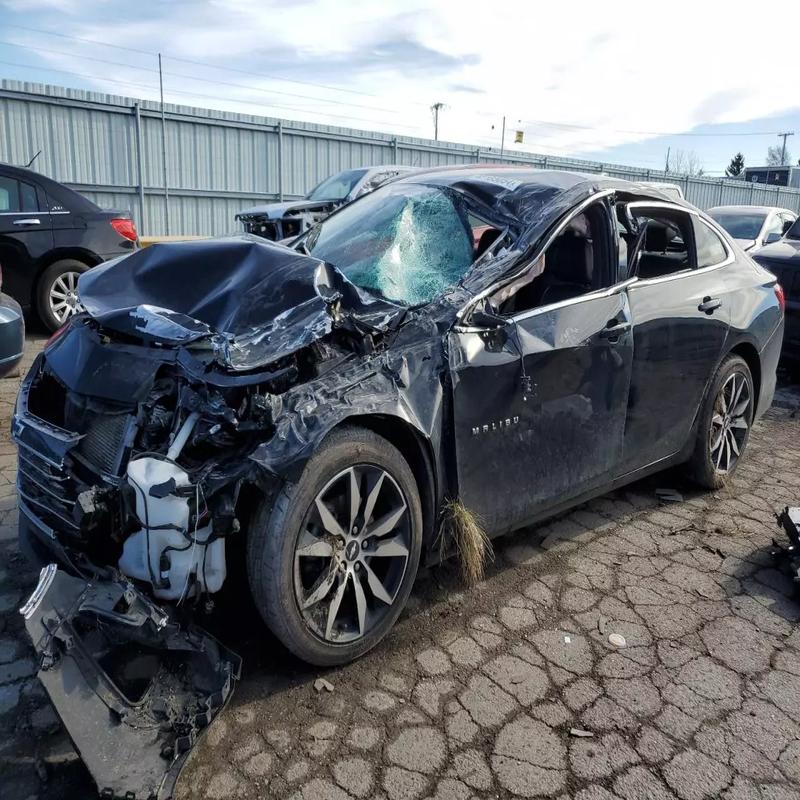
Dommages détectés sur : plaque d'immatriculation avant, pare-choc avant, feu avant droit, feu avant gauche, capot, pare-brise avant, aile avant droite, aile avant gauche, porte avant droite, porte arrière droite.
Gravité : majeur